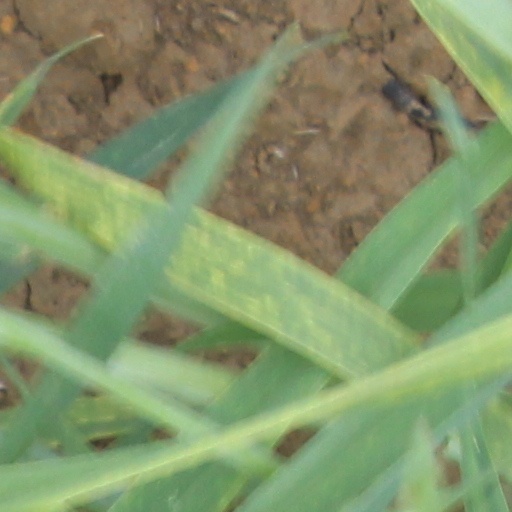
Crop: wheat